Over the Long High Wall

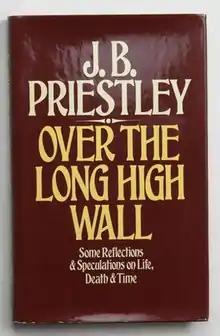
First edition

Over The Long High Wall is a 1972 autobiographical work by the British writer J. B. Priestley.